Italian immigration to Mexico

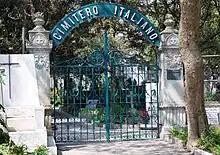
Entrance to the Italian section of the Panteón de Dolores in Mexico City

Italian Mexicans are Mexican-born citizens who are fully or partially of Italian descent, whose ancestors were Italians who emigrated to Mexico during the Italian diaspora, or Italian-born people in Mexico. The ancestors of most Mexicans of Italian descent arrived in the country during the late 19th century. Their descendants have generally assimilated into mainstream Mexican society.